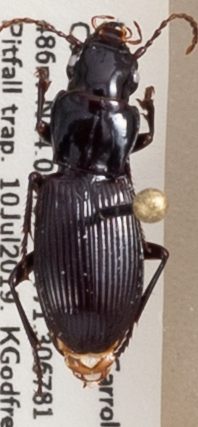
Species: Pterostichus rostratus
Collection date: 2019-07-10
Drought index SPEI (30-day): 0.334
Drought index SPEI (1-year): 1.28
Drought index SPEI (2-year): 0.664